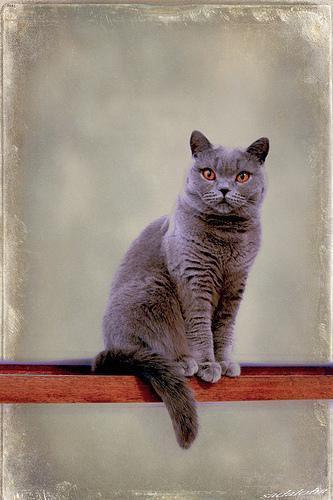
British Shorthair